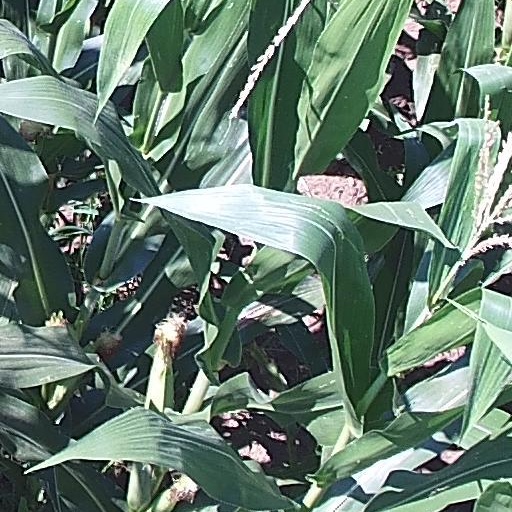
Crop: maize; corn